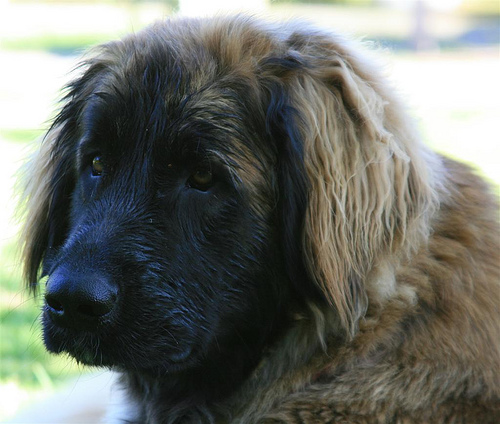
Breed: leonberger